Houlgate

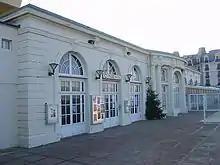
Casino's cinema.

The town of Houlgate is geared towards the tourism market. Many drinking establishments are open throughout the year. The Rue des Bains is Houlgate's main street and as such many bars and restaurants are open there.